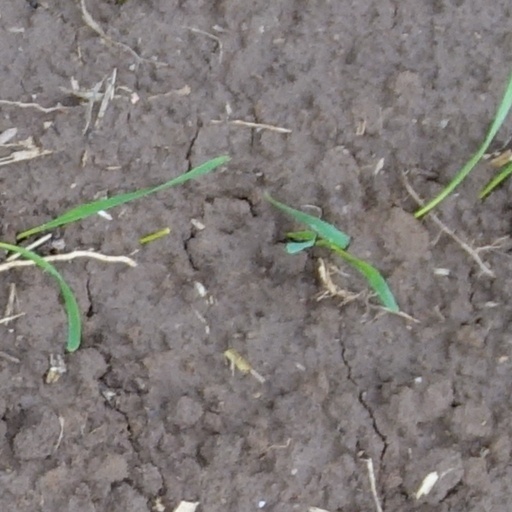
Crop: wheat